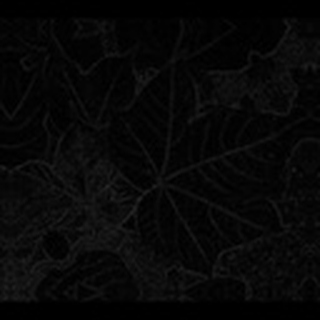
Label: healthy_cotton